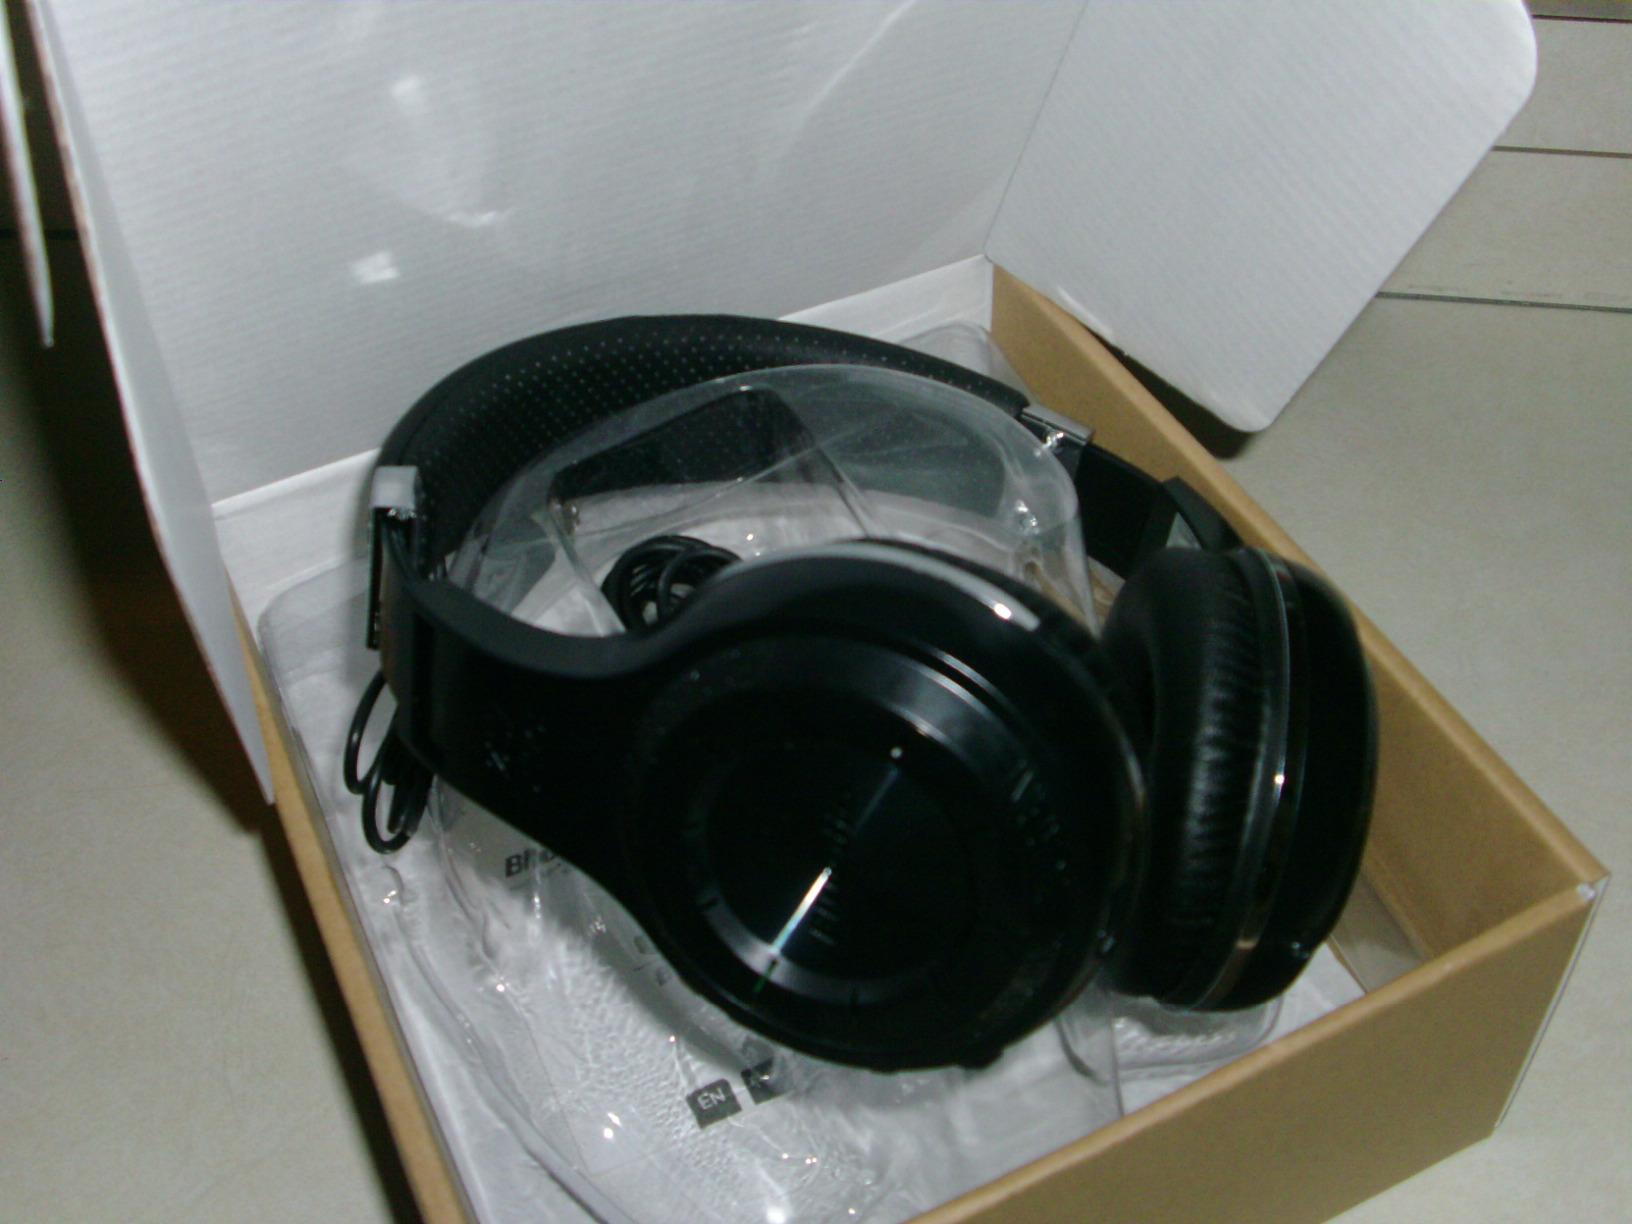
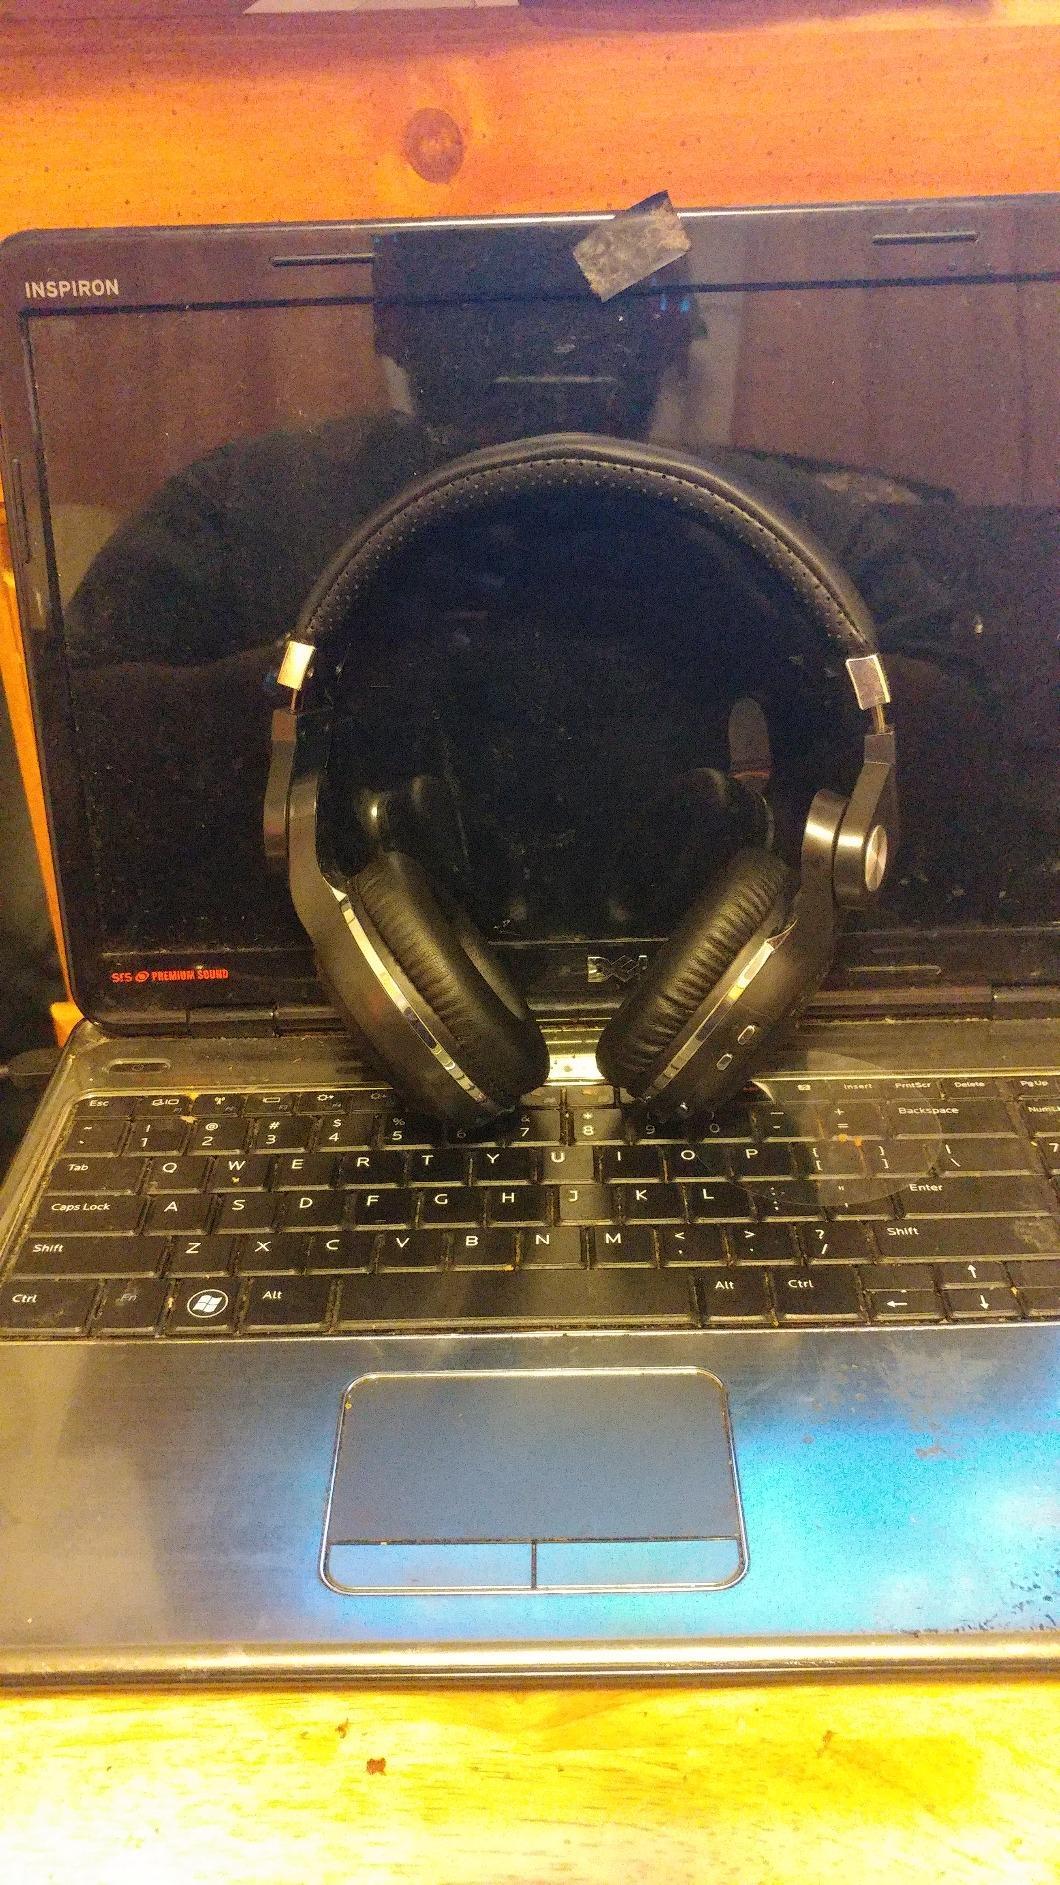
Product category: headphones
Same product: no